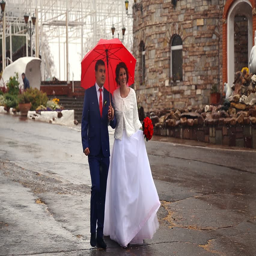
wedding couple holding red umbrella in a rainy weather